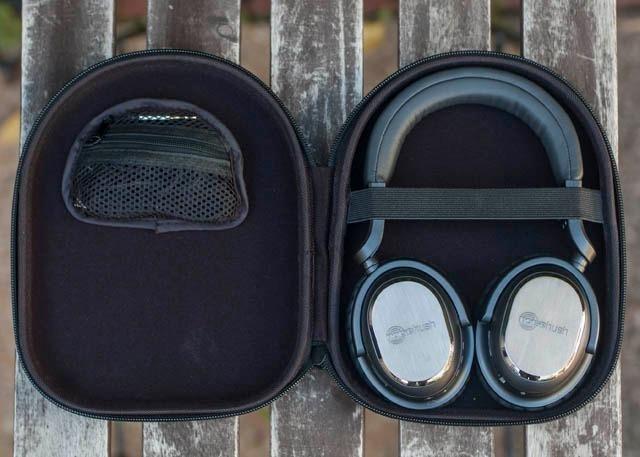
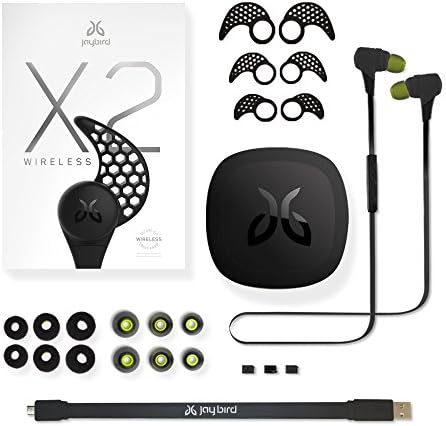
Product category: headphones
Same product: no